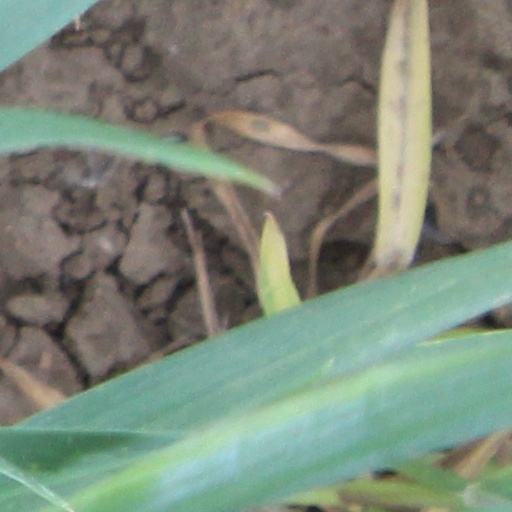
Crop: wheat